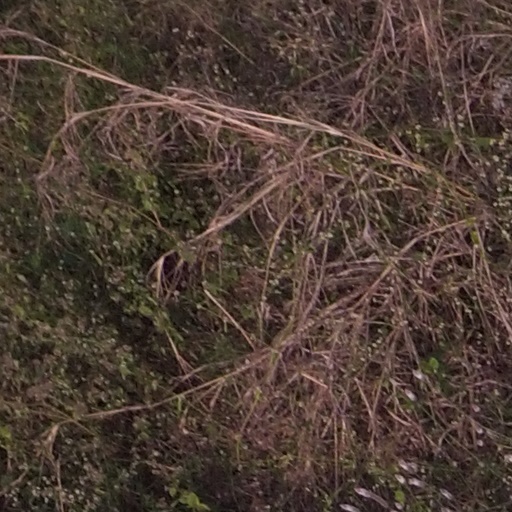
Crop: maize; corn